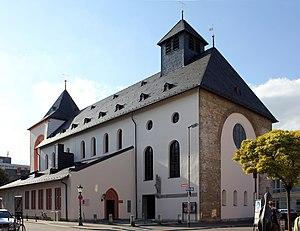
L'église Saint-Jean est la plus ancienne église de Mayence. Construite dès le Xᵉ siècle, elle a longtemps été la première cathédrale du diocèse de Mayence.
Guillaume III de Hohnstein, parfois Honstein, fut prince-évêque de Strasbourg de 1506 à 1541 sous le règne des empereurs Maximilien Iᵉʳ de Habsbourg et Charles Quint, et les pontificats de plusieurs papes depuis Jules II à Paul III. Il fut assisté dans ses fonctions par un évêque titulaire, d'abord Johann Ortwin, évêque de Mathones, puis Konrad Wickgram, évêque de Dunes.